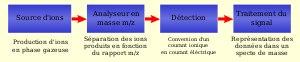
La spectrométrie de masse est une technique physique d'analyse permettant de détecter et d'identifier des molécules d’intérêt par mesure de leur masse, et de caractériser leur structure chimique. Son principe réside dans la séparation en phase gazeuse de molécules chargées en fonction de leur rapport masse/charge. Elle est utilisée dans pratiquement tous les domaines scientifiques : physique, astrophysique, chimie en phase gazeuse, chimie organique, dosages, biologie, médecine... le temps de détection est très rapide.